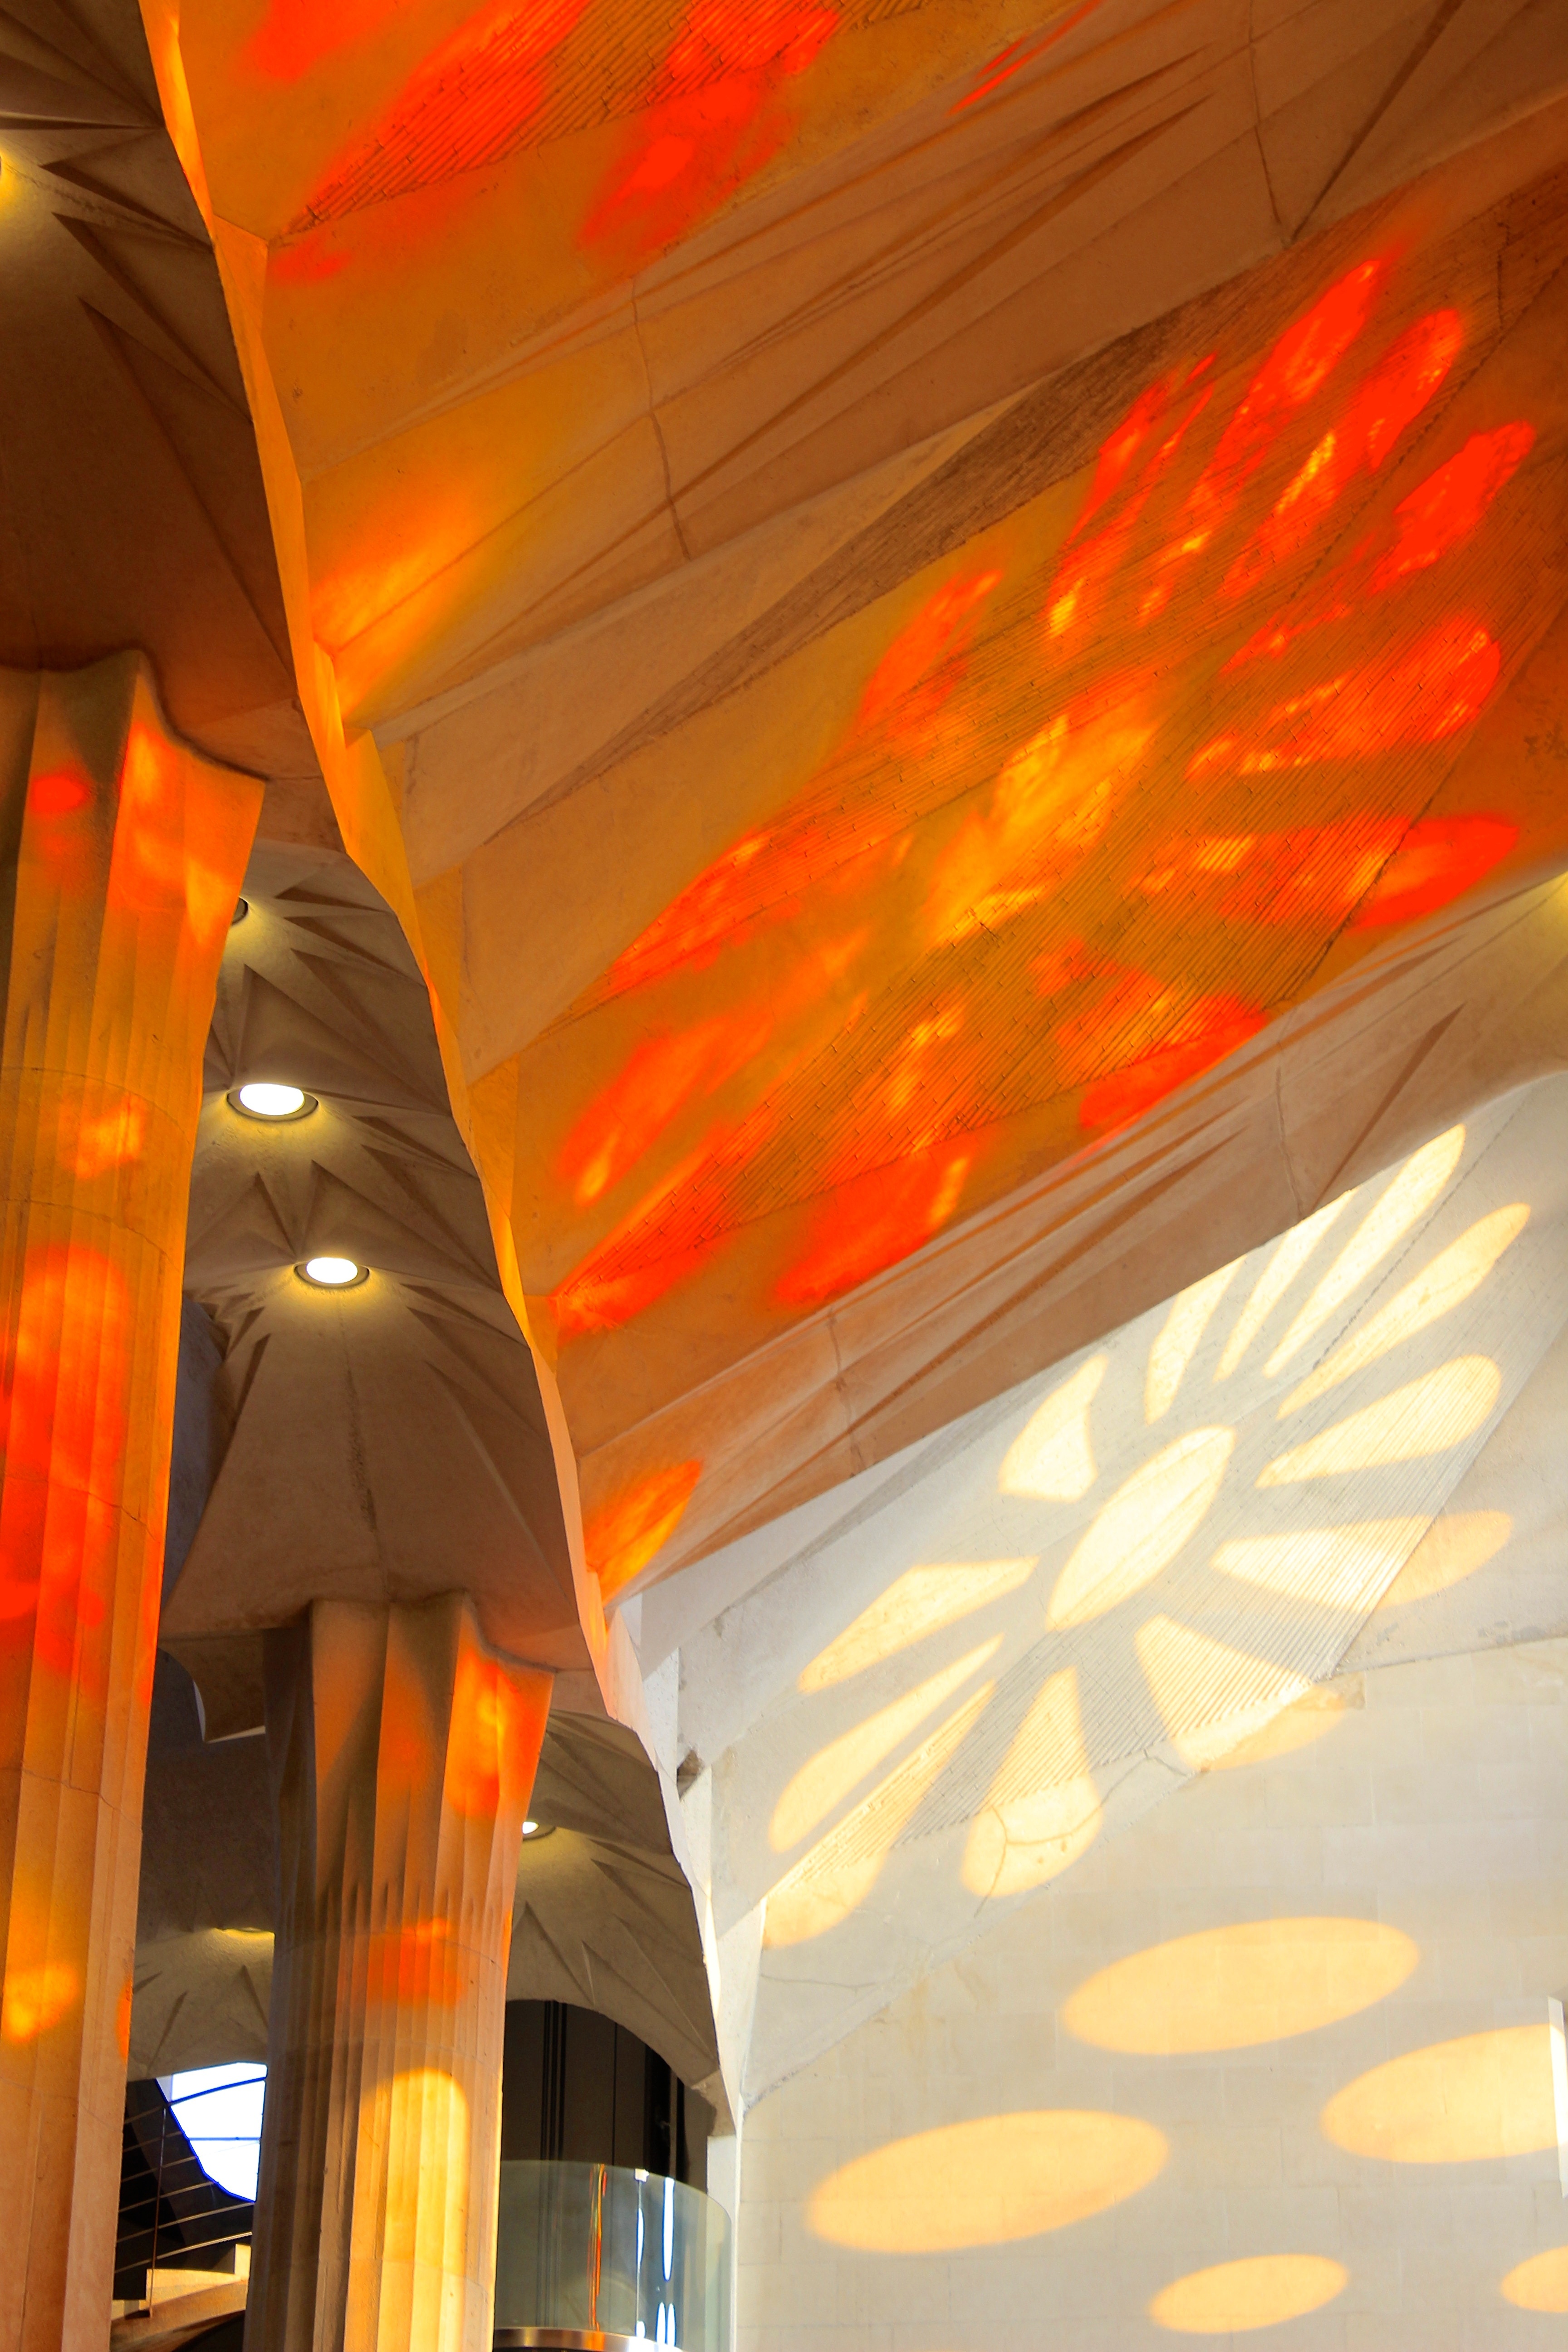
light, architecture, sunlight, ceiling, red, color, yellow, barcelona, interior design, world heritage, design, catalonia, gaudi, famous, construction art, la sagrada familia